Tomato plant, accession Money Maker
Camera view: tilt-top (135 deg); turntable rotation: 210 degrees
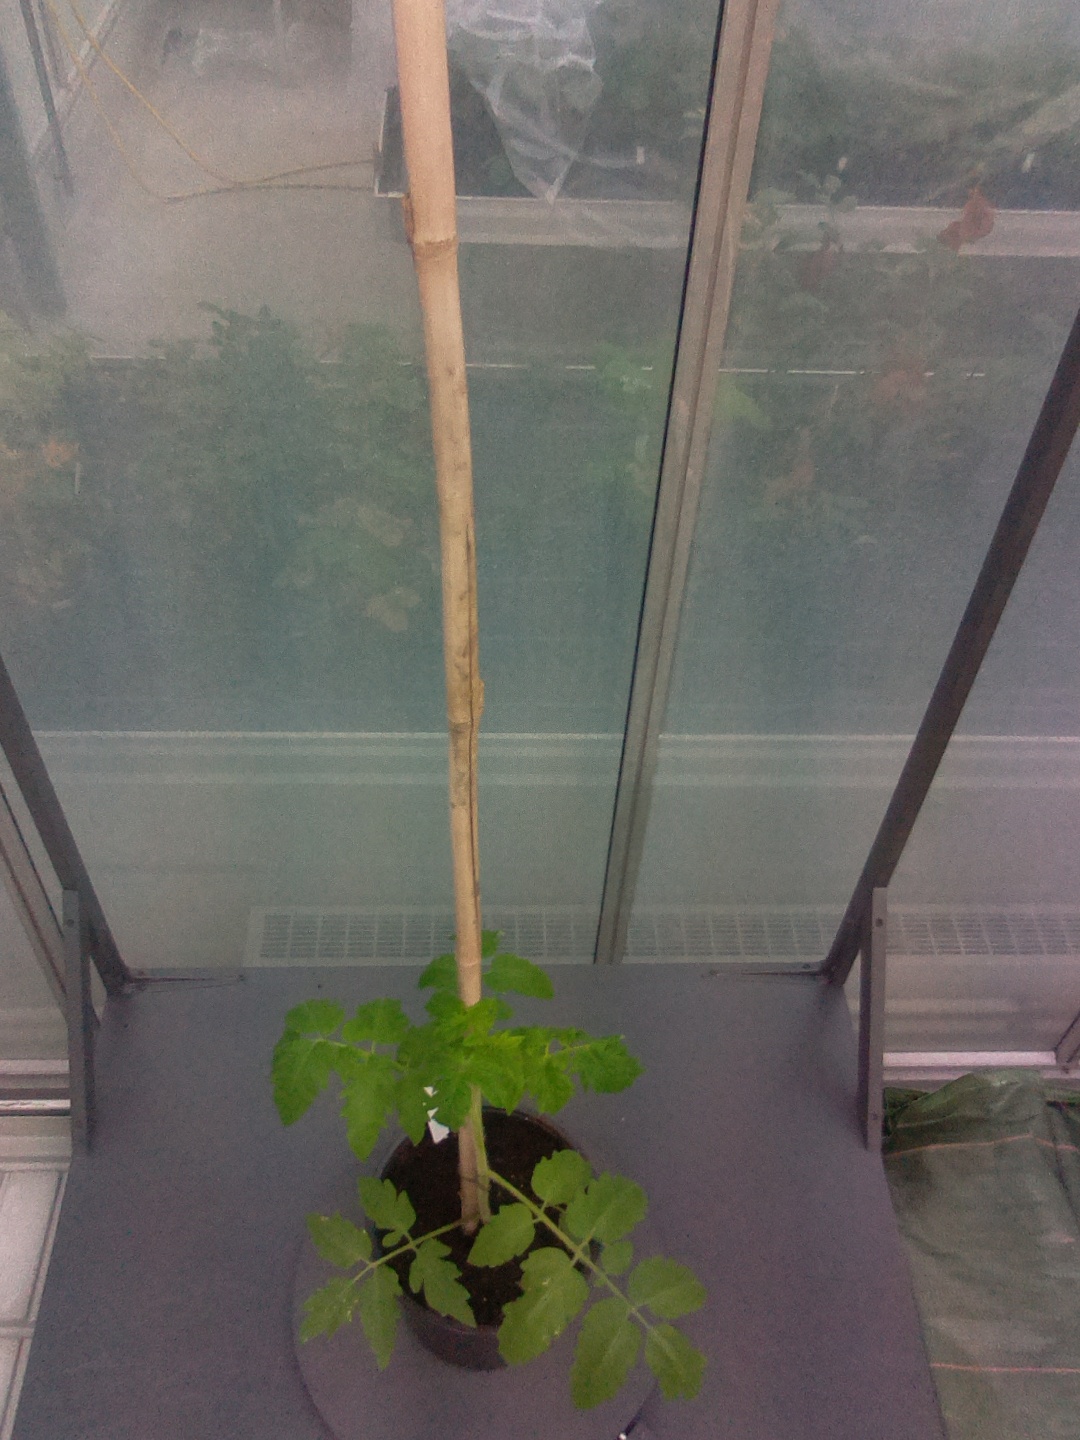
BBCH growth stage 13: 6 of true leaves visible